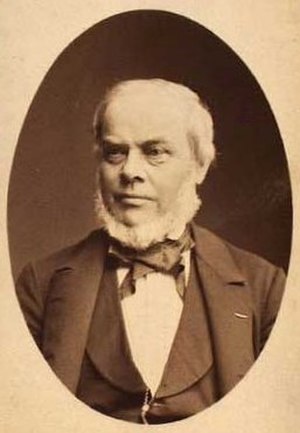
L.A. Colding
Ludvig August Colding var en dansk ingeniør og fysiker, der parallelt med James Prescott Joule og Julius Robert von Mayer formulerede termodynamikkens første lov og fik international berømmelse. Samtidig udøvede han en omfattende ingeniørvirksomhed i København.